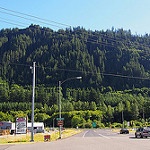
Scene: Outdoor